Sky position (RA, Dec in degrees): 228.723, 5.362
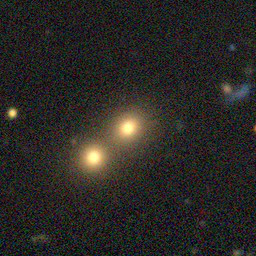
Galaxy morphology: Merging Galaxies